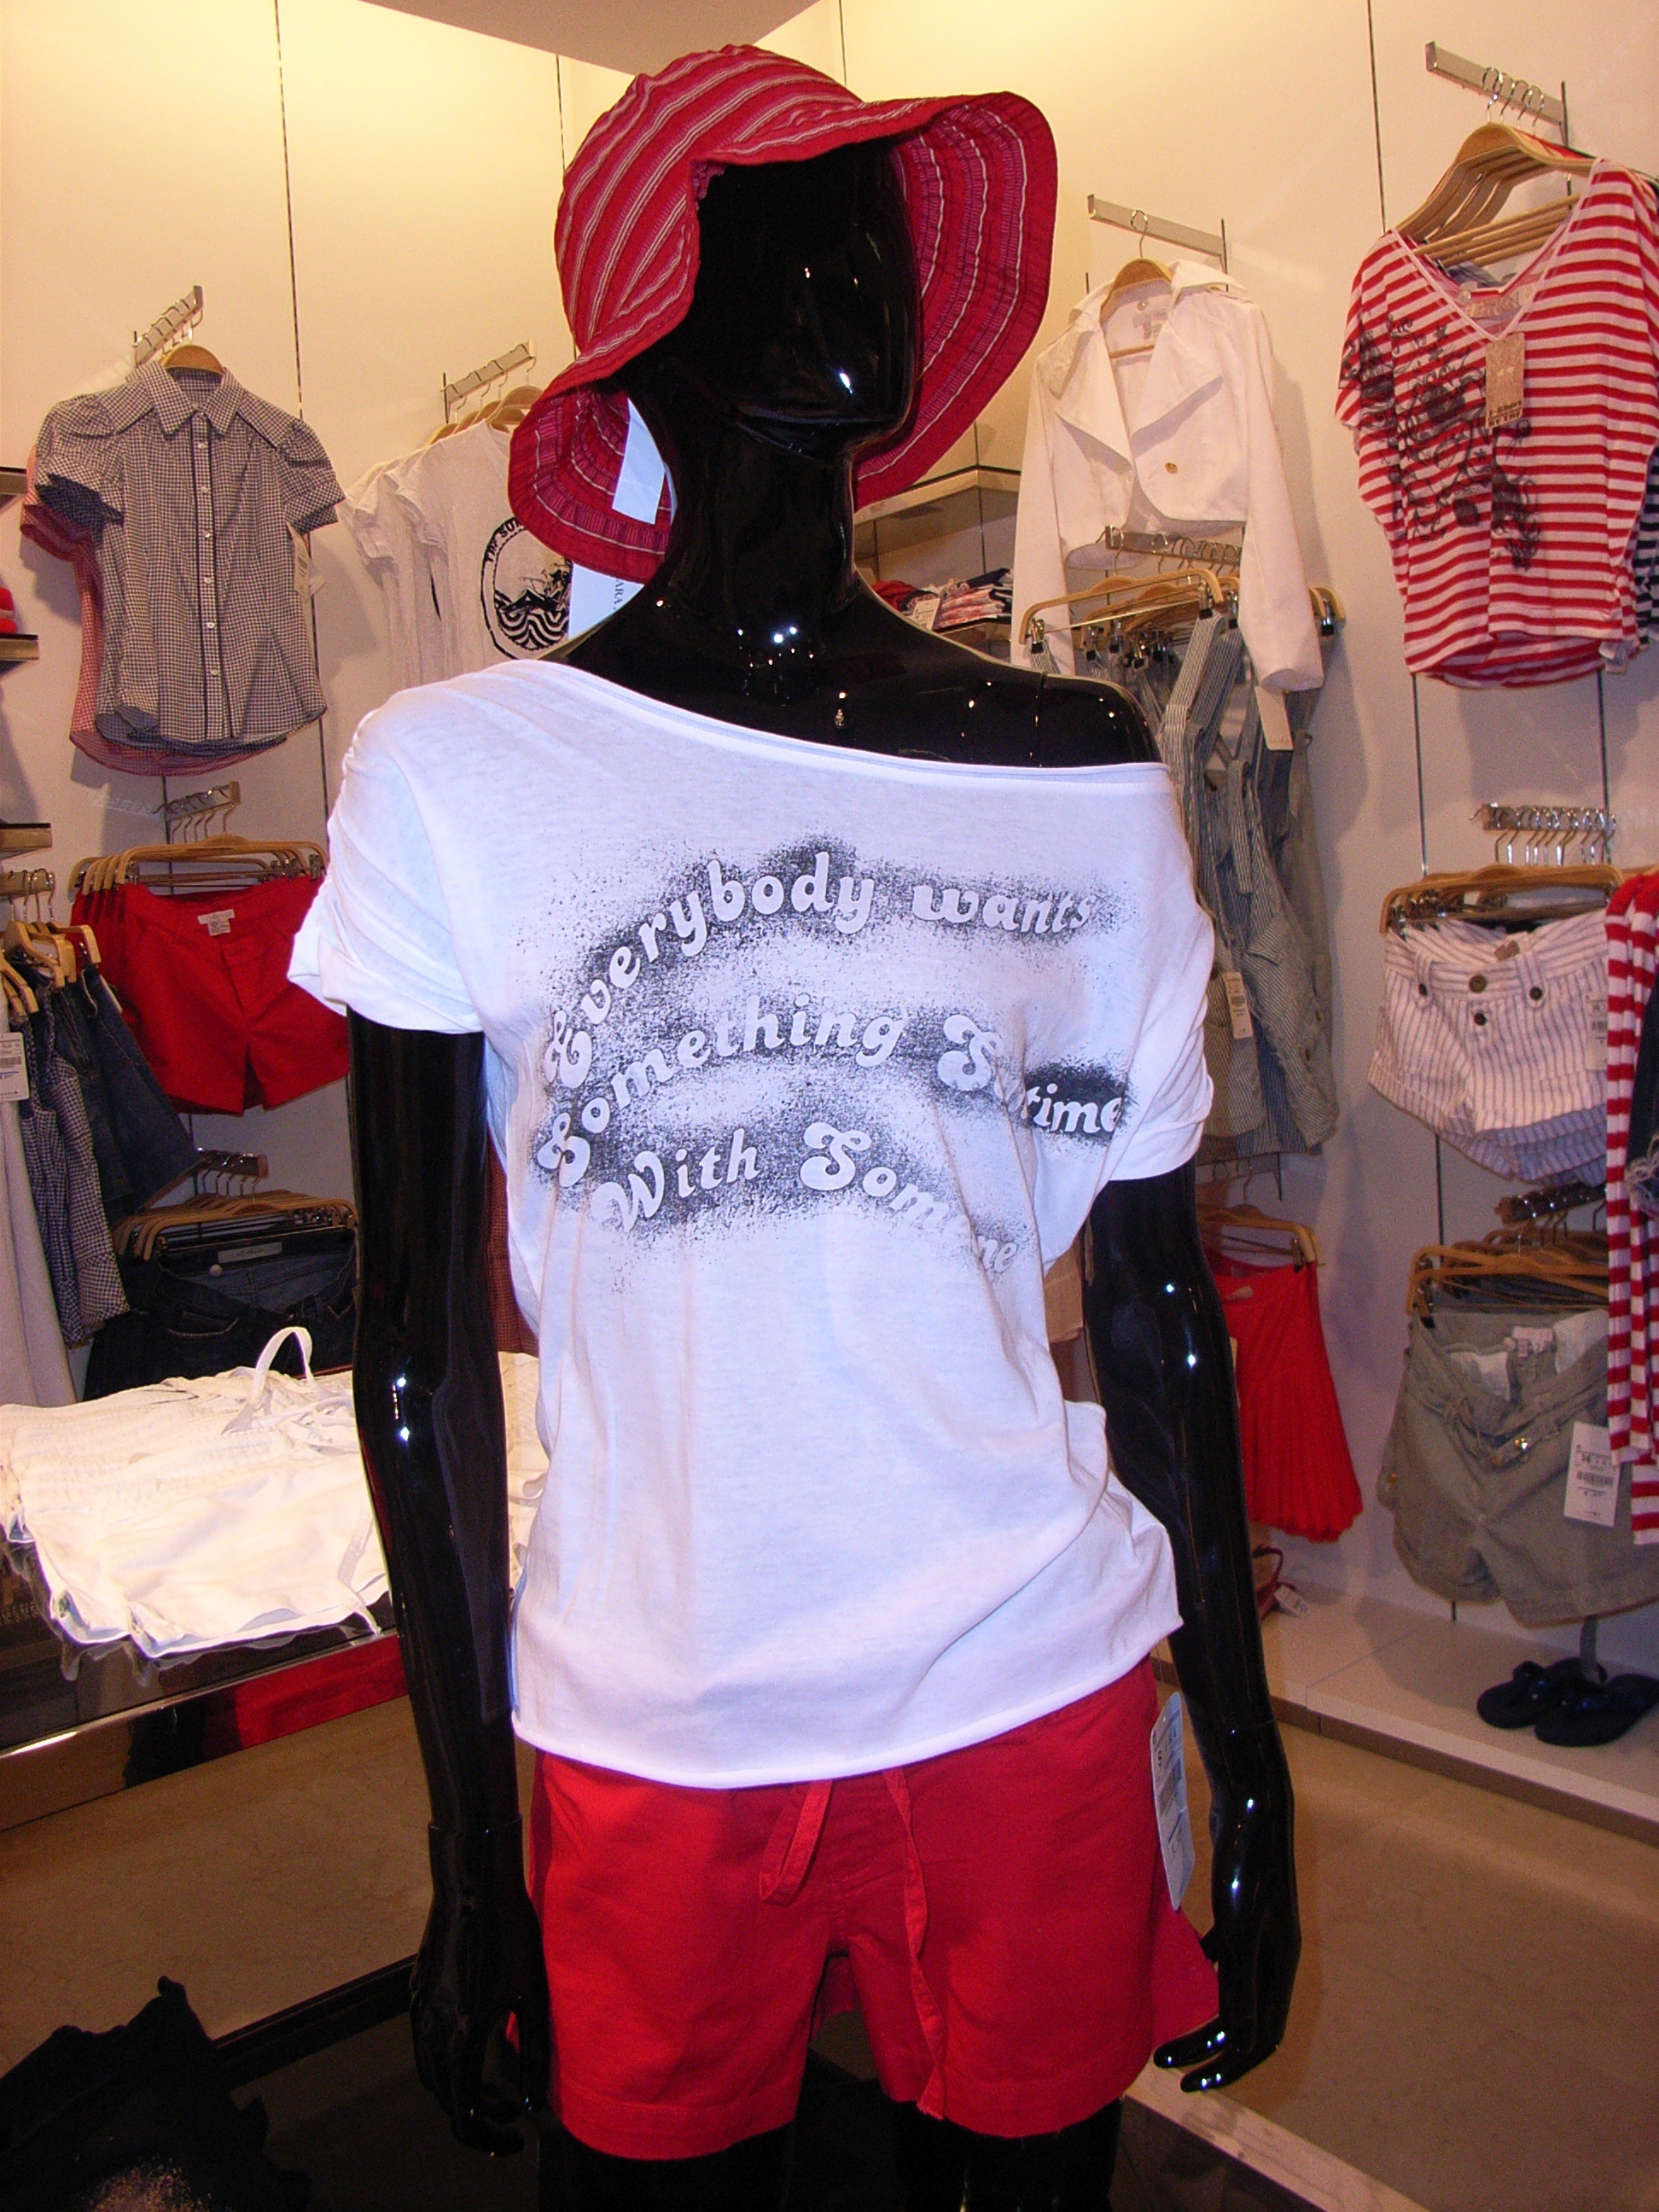
window, decoration, red, fashion, clothing, dressed up, doll, costume, display dummy